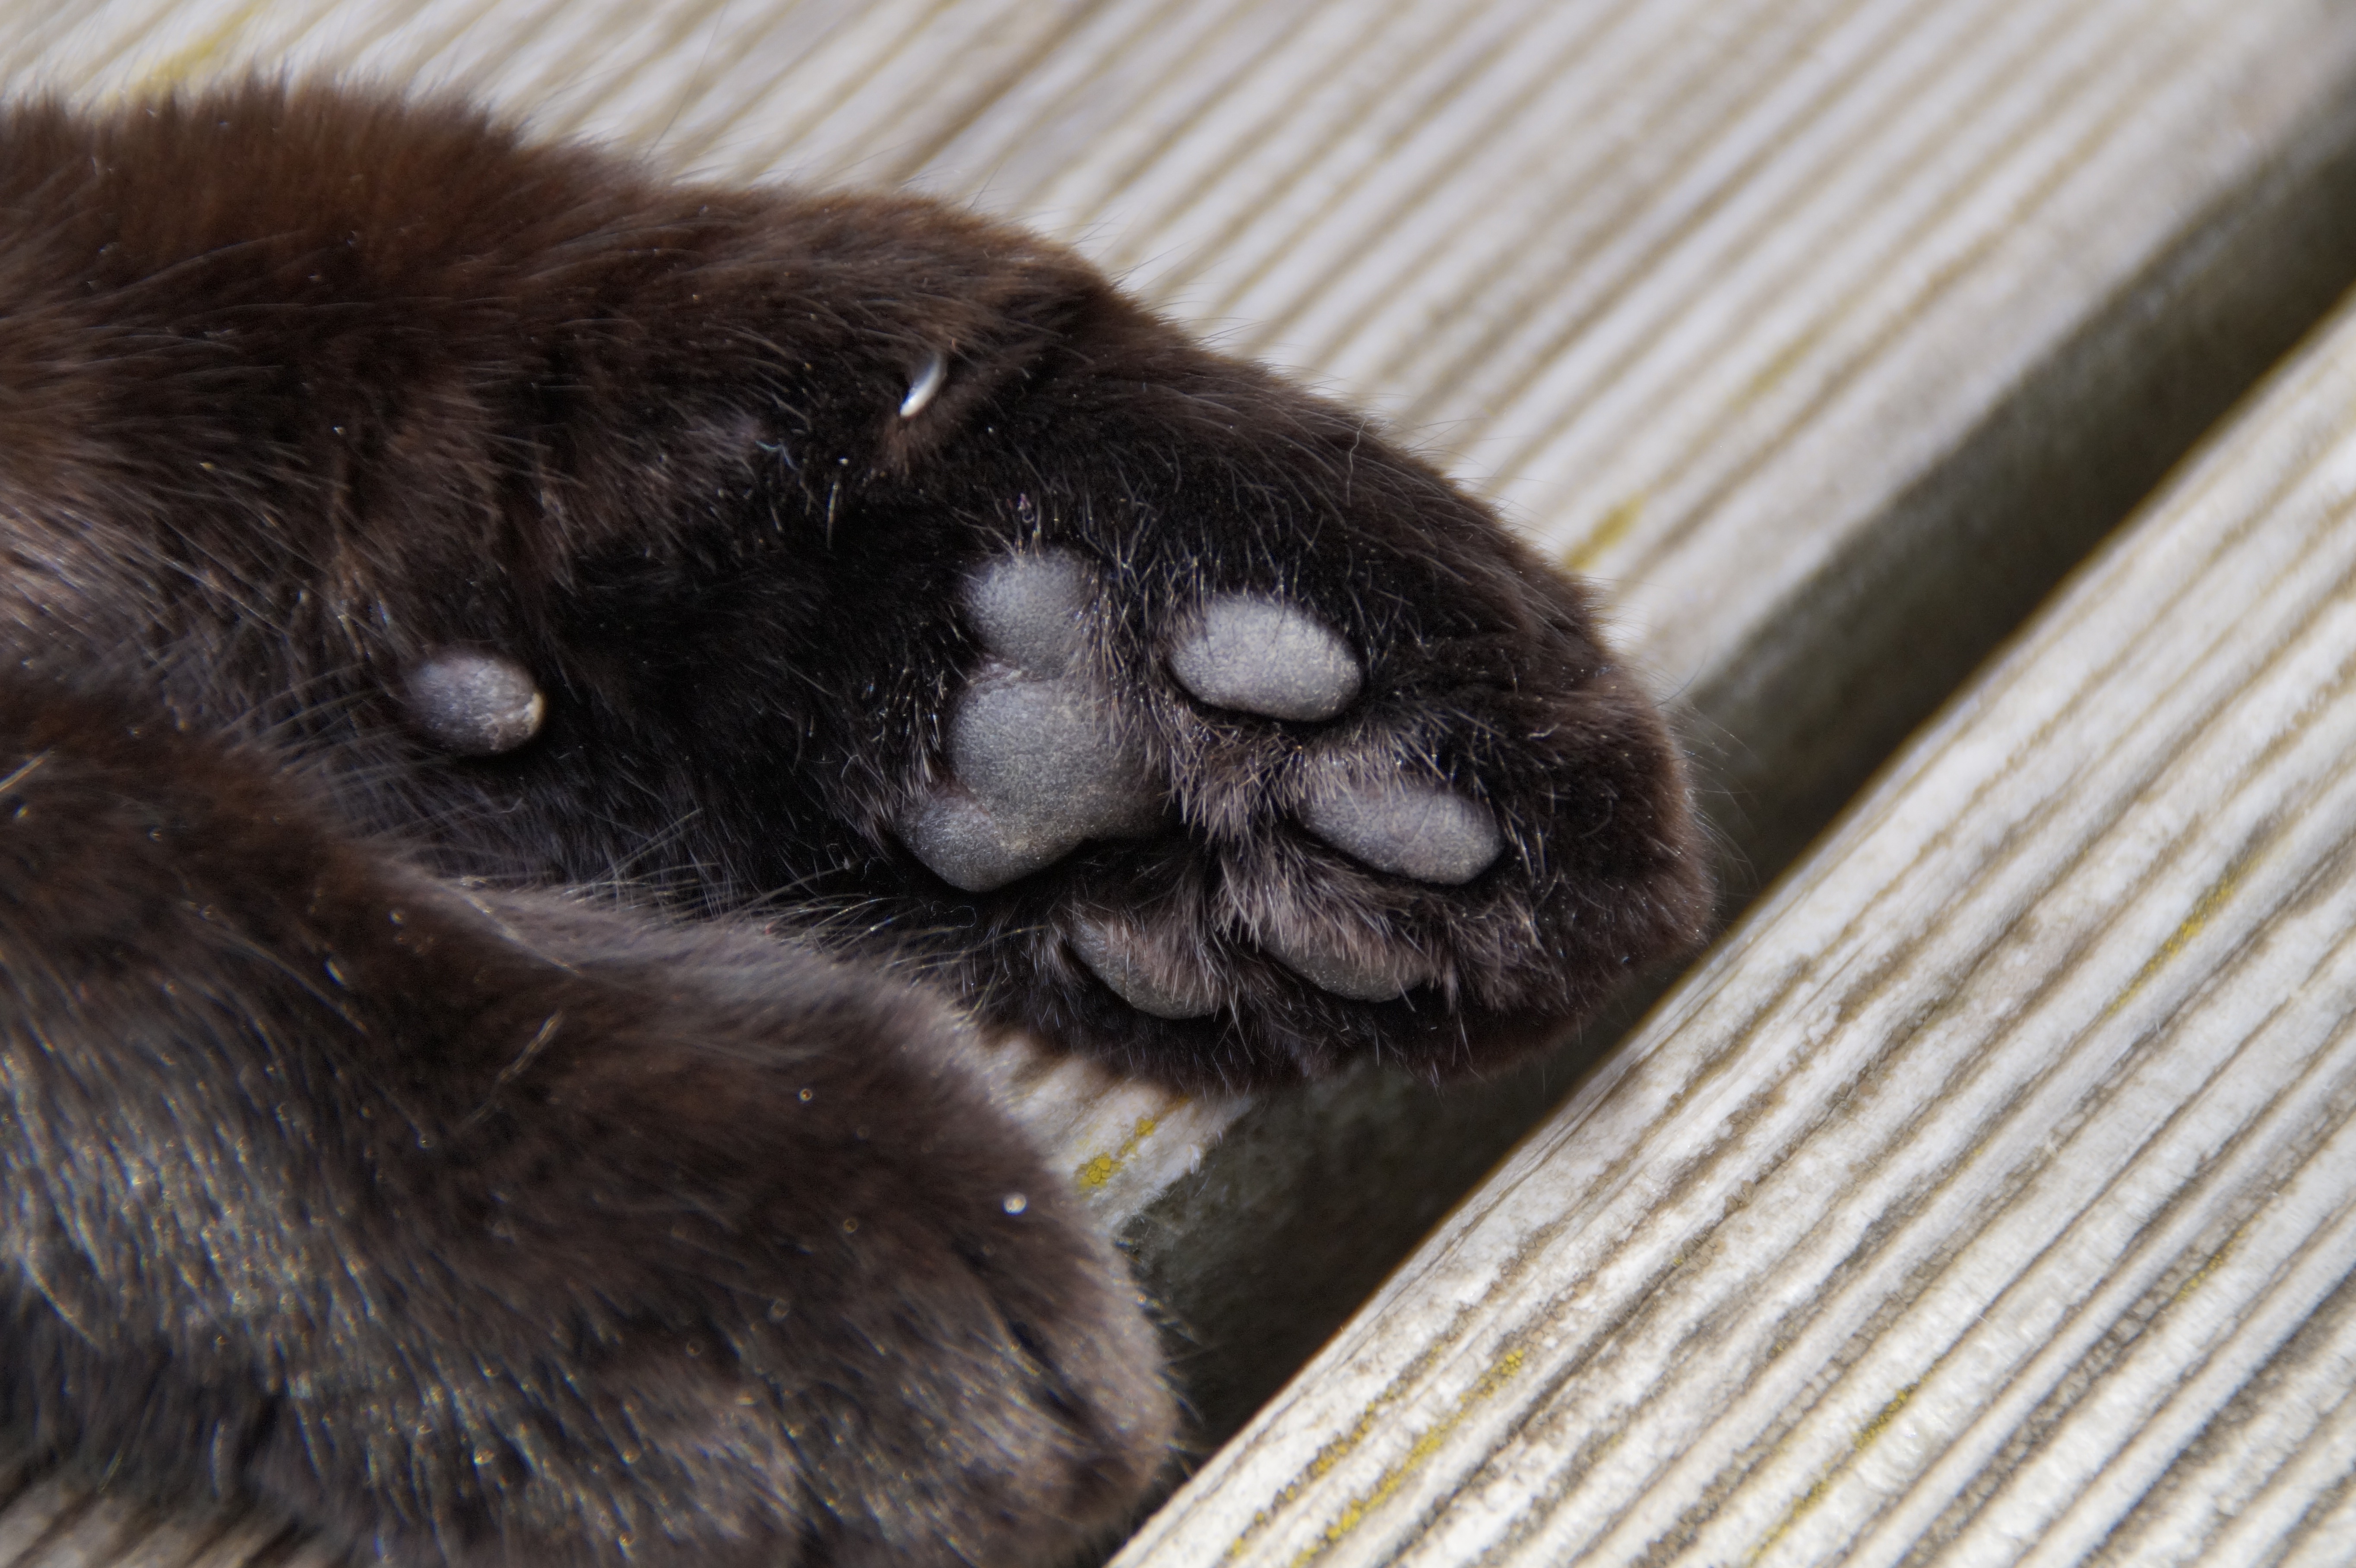
animal, cat, foot, mammal, rabbit, close up, nose, paw, eye, head, vertebrate, organ, ten, cat's paw, animal paws, cat paw, perching bird, ball of foot